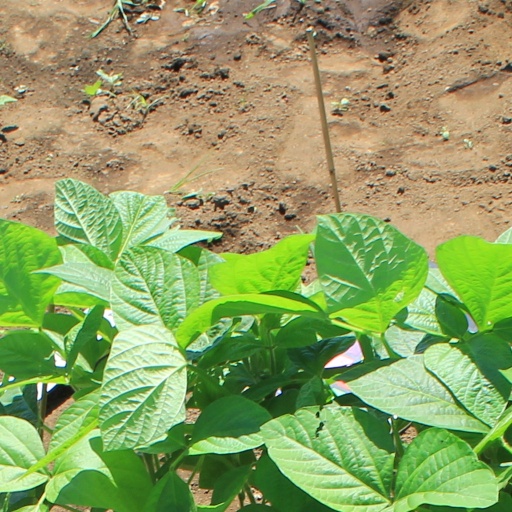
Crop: soybean